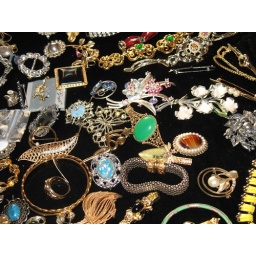
Look at the brown striped glass in the brooch with the circle of pearls